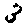
Label: 3